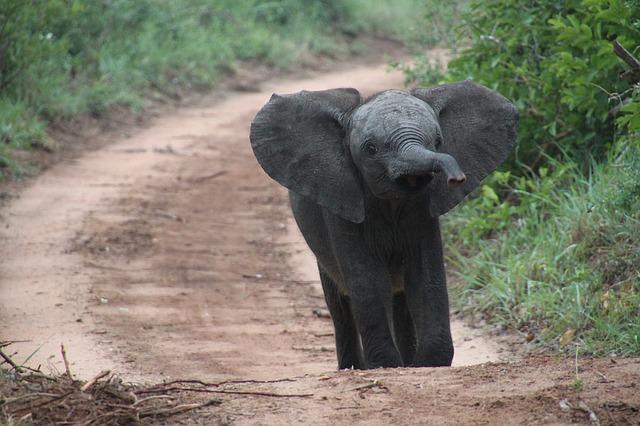
elephant